International Association of Music Libraries, Archives and Documentation Centres

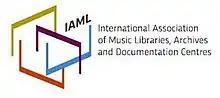
Logo

The International Association of Music Libraries, Archives and Documentation Centres (IAML) is an organisation of libraries with music departments, music conservatory libraries, radio and orchestra archives, university institutes, music documentation centers, music publishers, and music dealers that fosters international cooperation and promotes music bibliography and music library science.